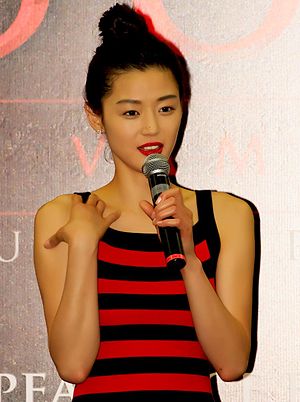
Jun Ji-hyun
Jun Ji-hyun er en koreansk skuespiller. Hun er bedst kendt for sin rolle som "Pigen" i den romantiske komedie My Sassy Girl, en af de bedst indtjenende koreanske komedier. Andre filmoptrædender inkluderer Il Mare, Windstruck and The Thieves.